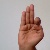
The image shows a hand gesture representing the letter 'F' in Indian Sign Language.